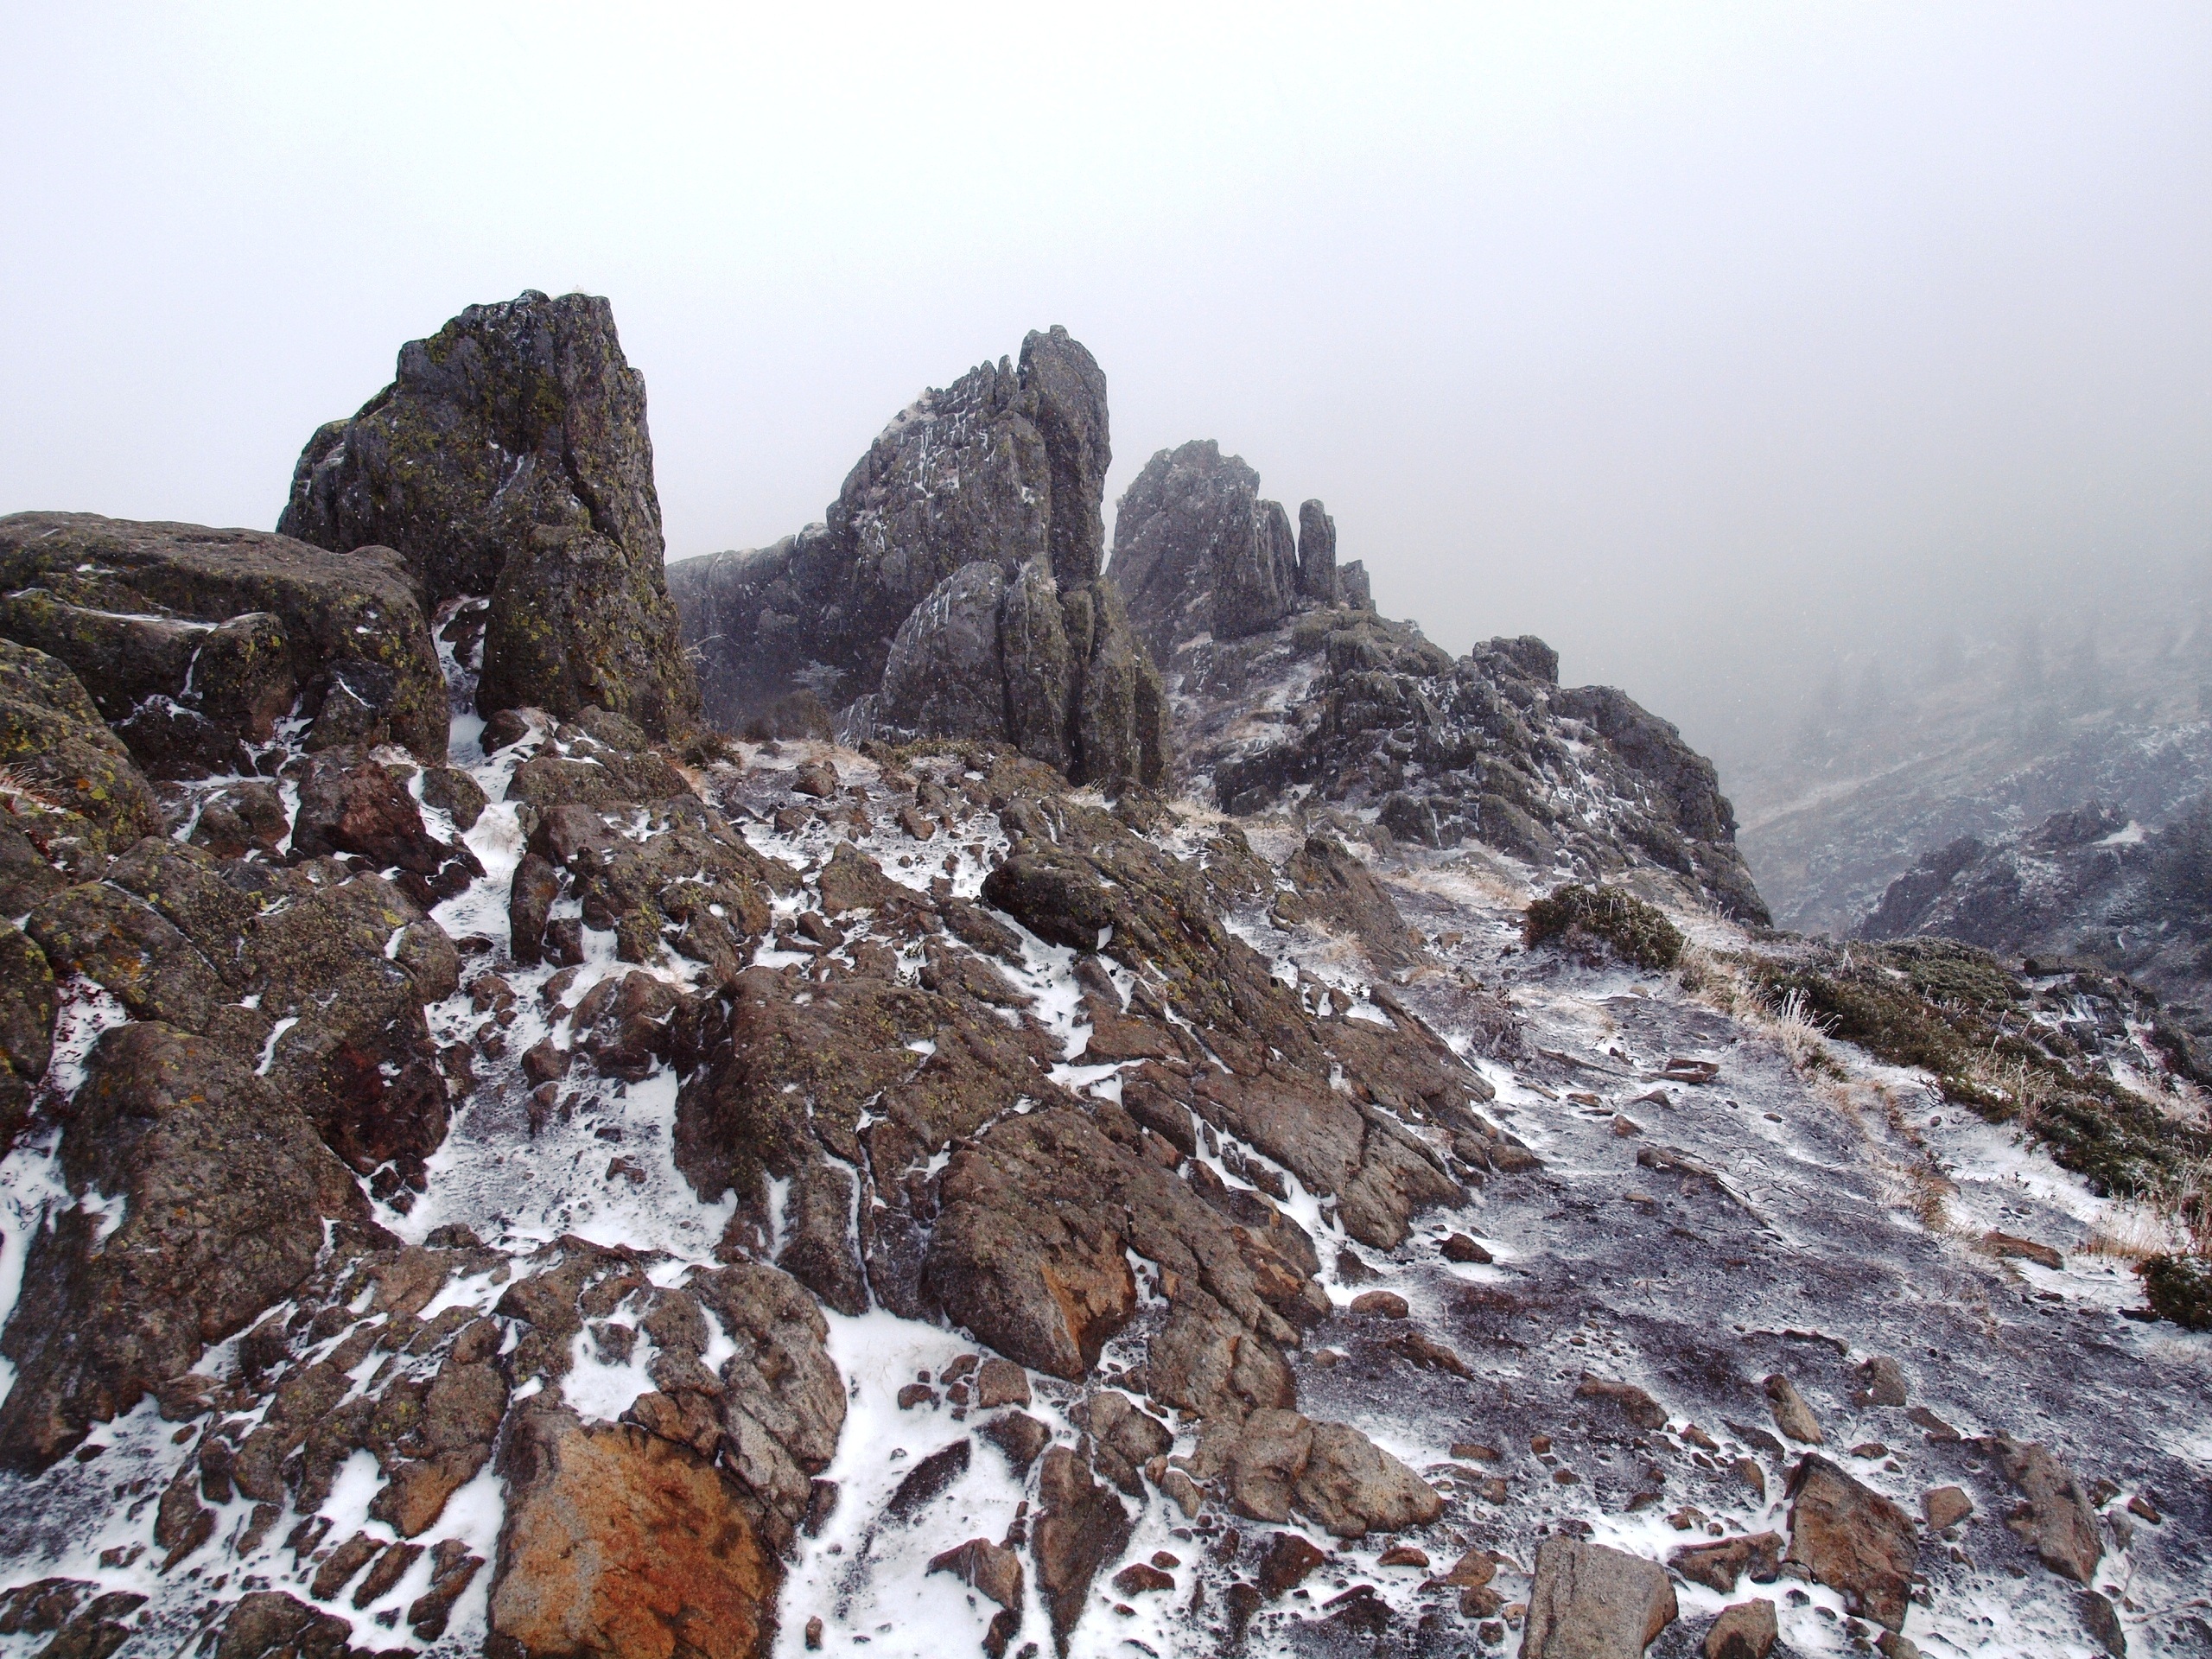
rock, wilderness, walking, mountain, snow, winter, fog, hiking, trail, adventure, mountain range, formation, cliff, ice, weather, snowy, climbing, terrain, ridge, summit, mountaineering, geology, mountains, alps, plateau, fell, high mountains, cockscomb, transylvania, landform, gut i mountains, large mining, baia sprie, cocosului, geographical feature, mountainous landforms, geological phenomenon